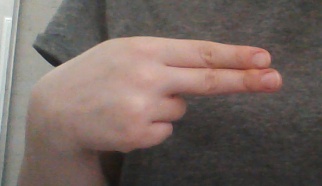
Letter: ain